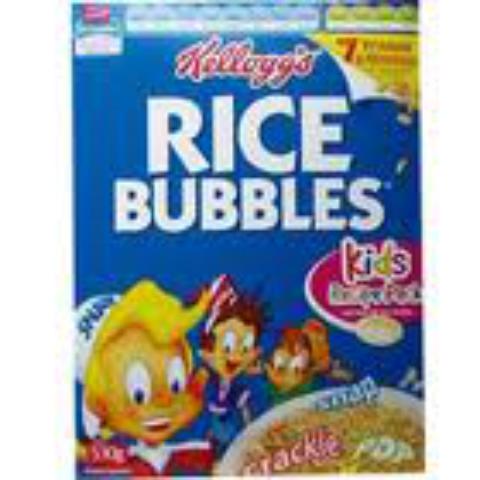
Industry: Food